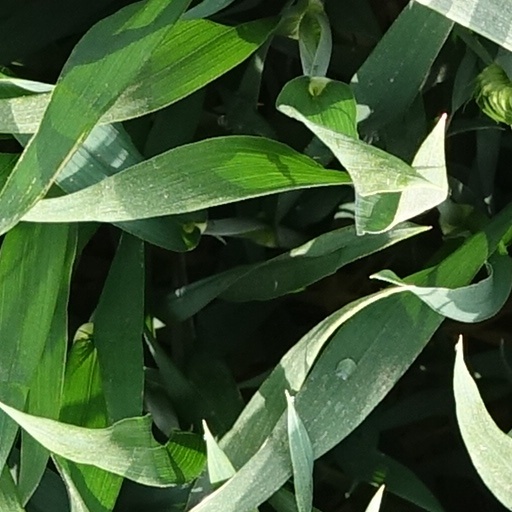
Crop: wheat